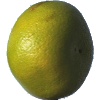
Label: Pomelo Sweetie 1